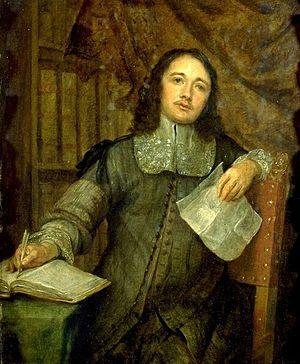
Cornelio, Cornelius, Cornelis ou, en français, Corneille de Bie, né à Lierre le 10 février 1627 et mort après 1712, est un notaire, procureur, greffier de « l'audience militaire » de la ville de Lierre, rhétoricien, poète et dramaturge des Pays-Bas méridionaux. Il est l'auteur du Het Gulden Cabinet, dictionnaire d'artiste de référence, publié en 1662.